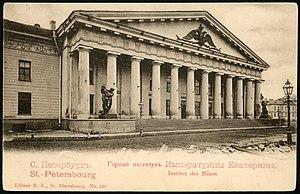
Saint-Pétersbourg. Neva.